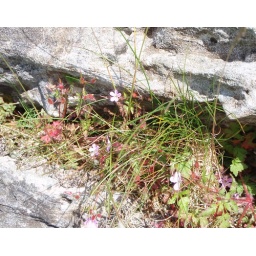
Lough CrewThese lovely purple flowers grow in the rocks of Lough Crew.